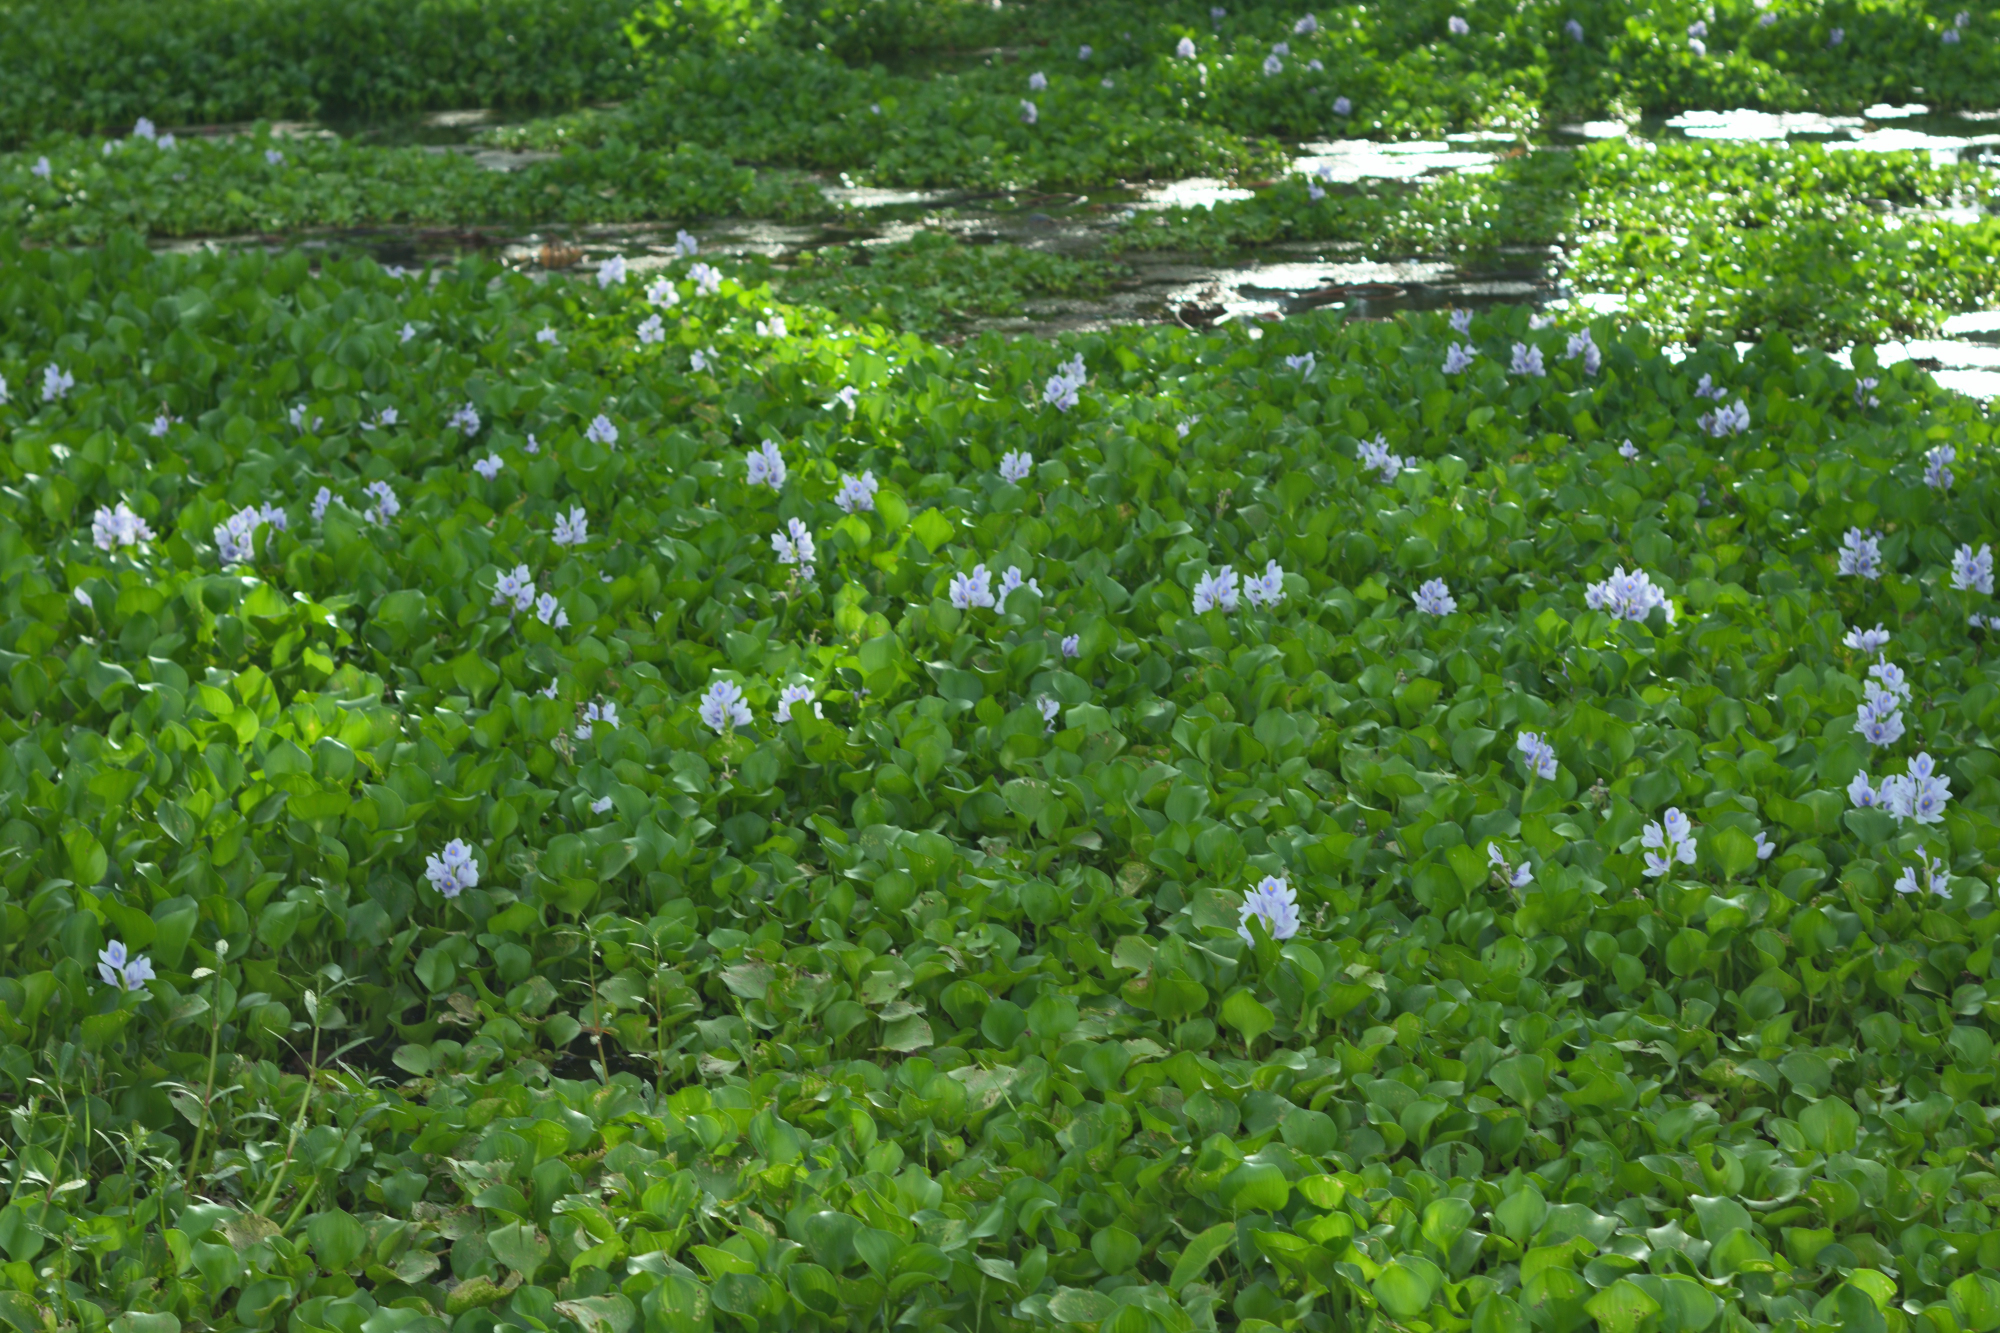
Water Hyacinth - Khurushkul Pond, Bangladesh
Water hyacinth (Eichhornia crassipes) coverage in a freshwater pond near Khurushkul, Cox's Bazar, Bangladesh. Photographed on 9 August 2026 during the monsoon season. Follow-up survey of the pond documented in the June 2026 water lily / water hyacinth dataset.
Location: Khurushkul, Cox's Bazar, Chattogram, Bangladesh
Keywords: water hyacinth, Eichhornia crassipes, invasive aquatic plant, pond, freshwater wetland, monsoon, Bangladesh, Khurushkul, Cox's Bazar, botanical photography, aquatic vegetation, golamrob